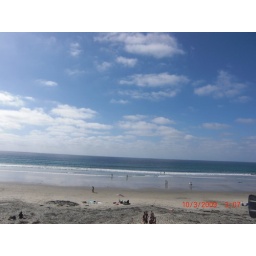
the beautiful la jolla shores too bad we weren't in beach clothes